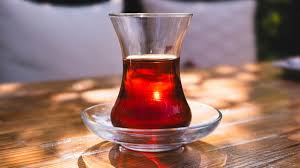
Label: tea